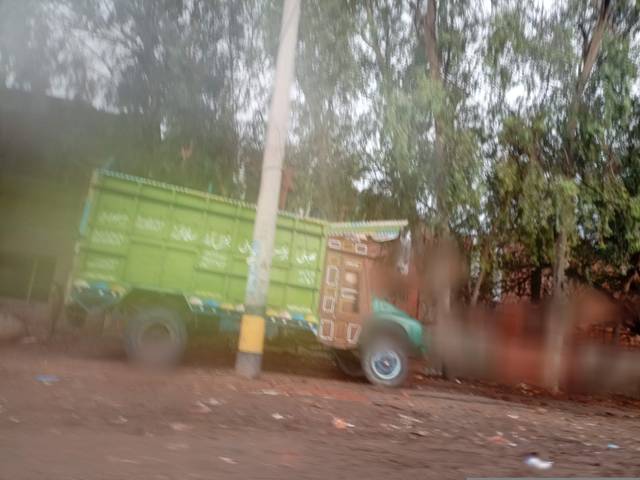
Region: Pakistan
Coordinates: 31.3961, 74.154